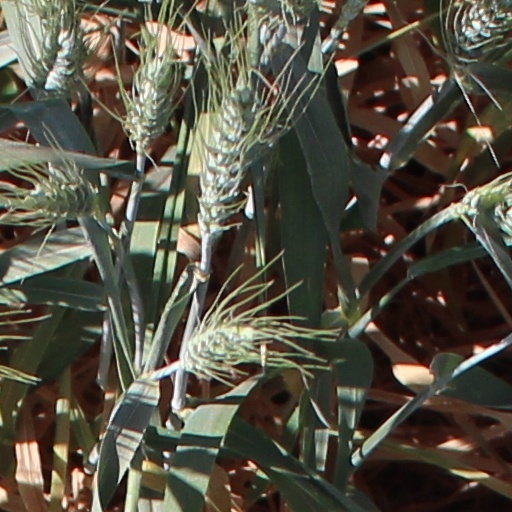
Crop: wheat